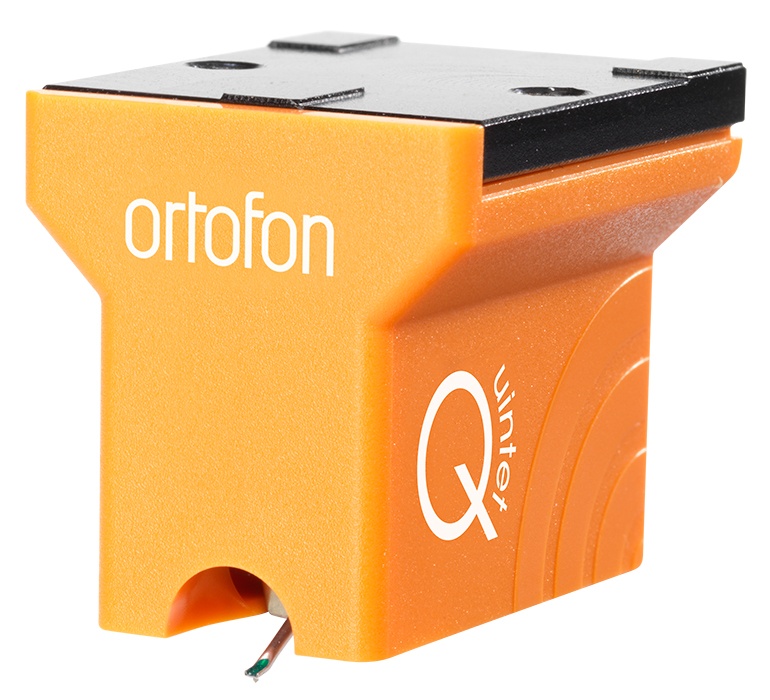
Ortofon Quintet Bronze MC Cartridge
Brand: Deco Audio Shop
The Quintet Bronze is the third model up in the Ortofon MC range of cartridges. As is common with Ortofon models the Bronze version is something of an outlier, with a presentation subtly different from the other models in the family. Technically the differences are a Nude Fine Line diamond traces the grooves and high purity 4 Nine copper wire are used in the generator coild but seemingly with less turns which results in a reduced output (still fine for almost any MC phono stage). The resulting sound is perhaps a little more rose tinted than normal, it's rich and sweet, perhaps even a touch warm and will be ideal for slightly aggressive sounding setups or for those that just fancy a slightly more full bodied and laid back presentation than found elsewhere. The difference is perhaps not as night and day as the above sentence suggests, we're talking subtle degrees of variation and not a quantum shift, but it is different take from either of the models that sit above and beneath it in the Quintet range. Thanks to the large square body is a doddle to align (although users without easy VTA adjustment may want to note it is quite a tall cartridge, and their width at the rear can cause problems in some cramped headshells - if in doubt please just ask). It might lack the refinement and resolution of the more expensive models this is still a great way to dip your toe into the waters of affordable MC cartridges, sounding warm without losing the immediacy MC cartridges are often praised for. As MC cartridges do not have removable stylus assemblies Ortofon have an 'exchange' scheme where your old worn/damaged Ortofon MC cartridge is used as a credit against any other Ortofon MC cartridge. Please send us a message and we will calculate the cost to change for you, or visit the distributors website page here TECHNICAL SPECIFICATIONS OUTPUT VOLTAGE (@ 1000HZ, 5CM/SEC.): 0.3 mV CHANNEL BALANCE (@ 1000HZ): < 1.2 dB CHANNEL SEPARATION (@ 1000HZ): > 23 dB CHANNEL SEPARATION (@ 15000HZ): > 15 dB FREQUENCY RANGE (@ -3DB): 20 - 25000 Hz FREQUENCY RESPONSE (20 - 20,000HZ): +/-1.5 dB TRACKING ABILITY (@ 315HZ AT RECOMMENDED TRACKING FORCE): 80 μm COMPLIANCE, DYNAMIC, LATERAL: 15 μm STYLUS TYPE: Nude Fine Line TRACKING FORCE RANGE: 2.1 - 2.5 g RECOMMENDED TRACKING FORCE: 2.3 g TRACKING ANGLE: 20 ° INTERNAL IMPEDANCE: 5 Ω CANTILEVER MATERIAL: Aluminium Tube WINDING WIRE: 4 Nines Purity Copper RECOMMENDED LOAD IMPEDANCE: > 20 Ω CARTRIDGE WEIGHT: 9 g
Category: Electronics > Audio > Audio Accessories > Turntable Accessories > Cartridges